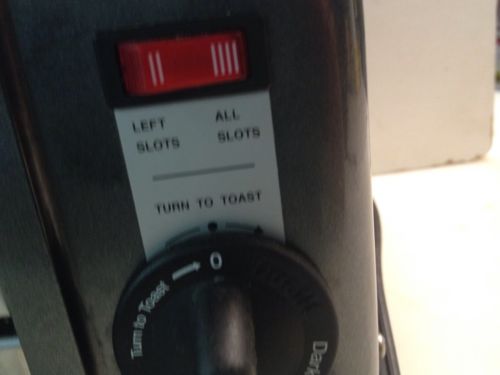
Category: toaster